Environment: real
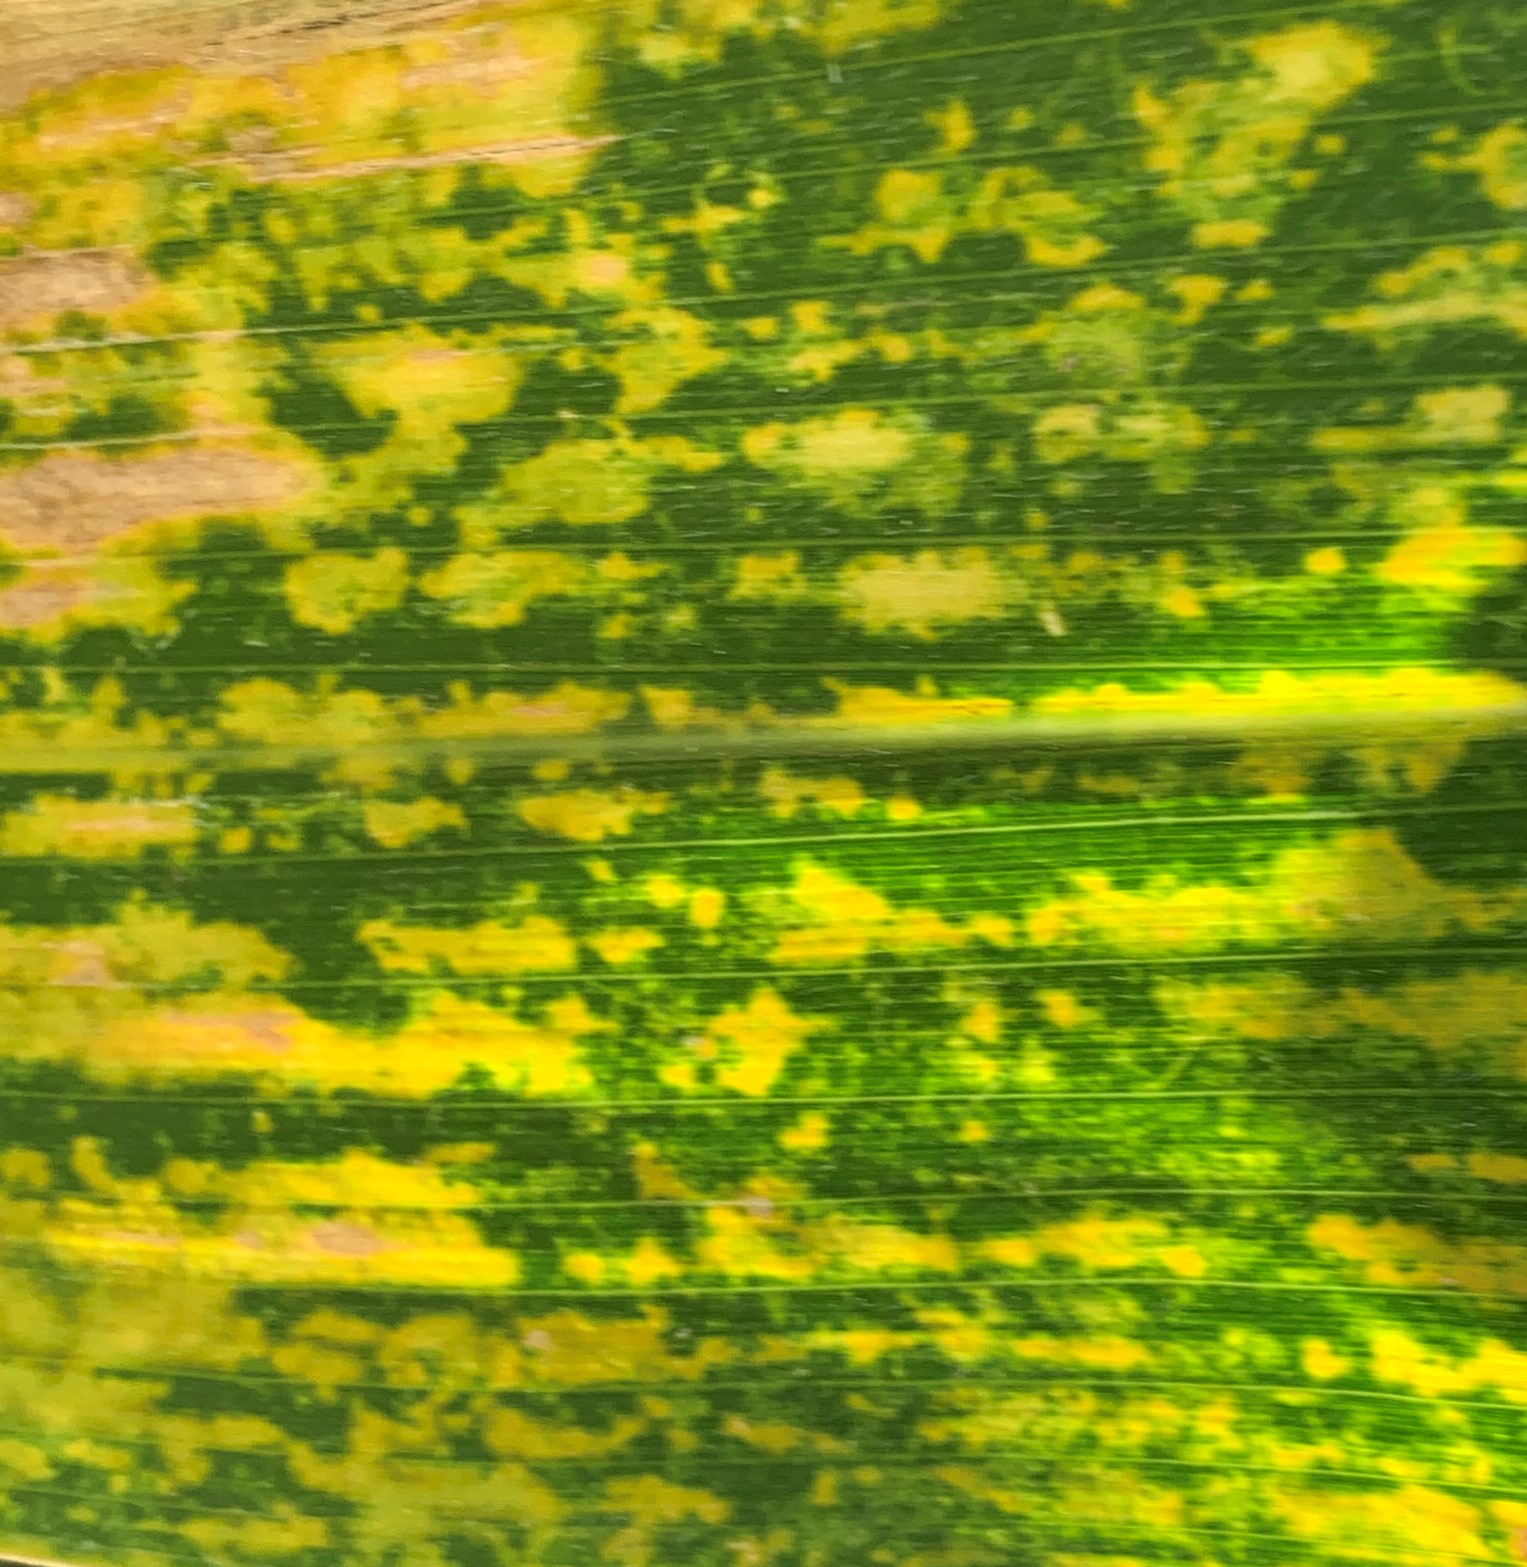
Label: lethal_necrosis